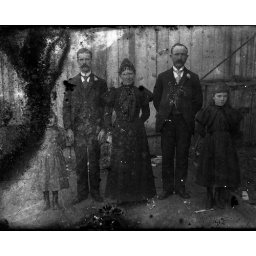
Scan of a glass neg from a set found by Muiris in a house in Leitrim.